Loyola O'Connor

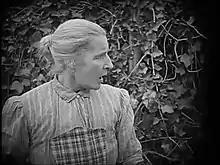
O'Connor in "True Heart Susie" (1919)

Loyola O'Connor (born Ignatia Loyola O'Connor; July 8, 1868 – December 26, 1931), was an American stage and silent film actress. In the early 20th century, she worked multi-year stints in stage productions such as "Way Down East", "Ben Hur" and "Rebecca of Sunnybrook Farm". In 1913, she transitioned to silent films, appearing in 48 productions through 1922. She was born in St. Paul, Minnesota and died in Los Angeles, California.